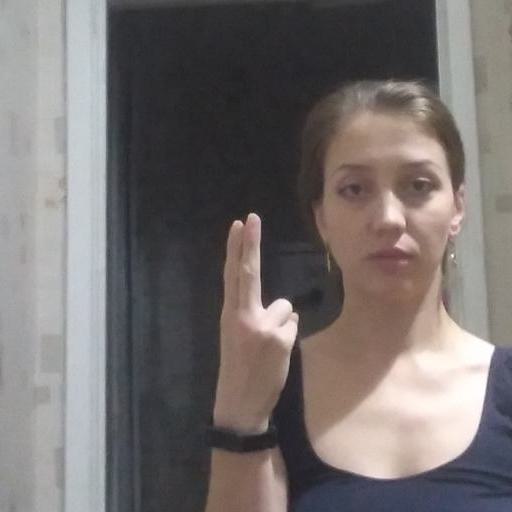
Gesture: two_up_inverted